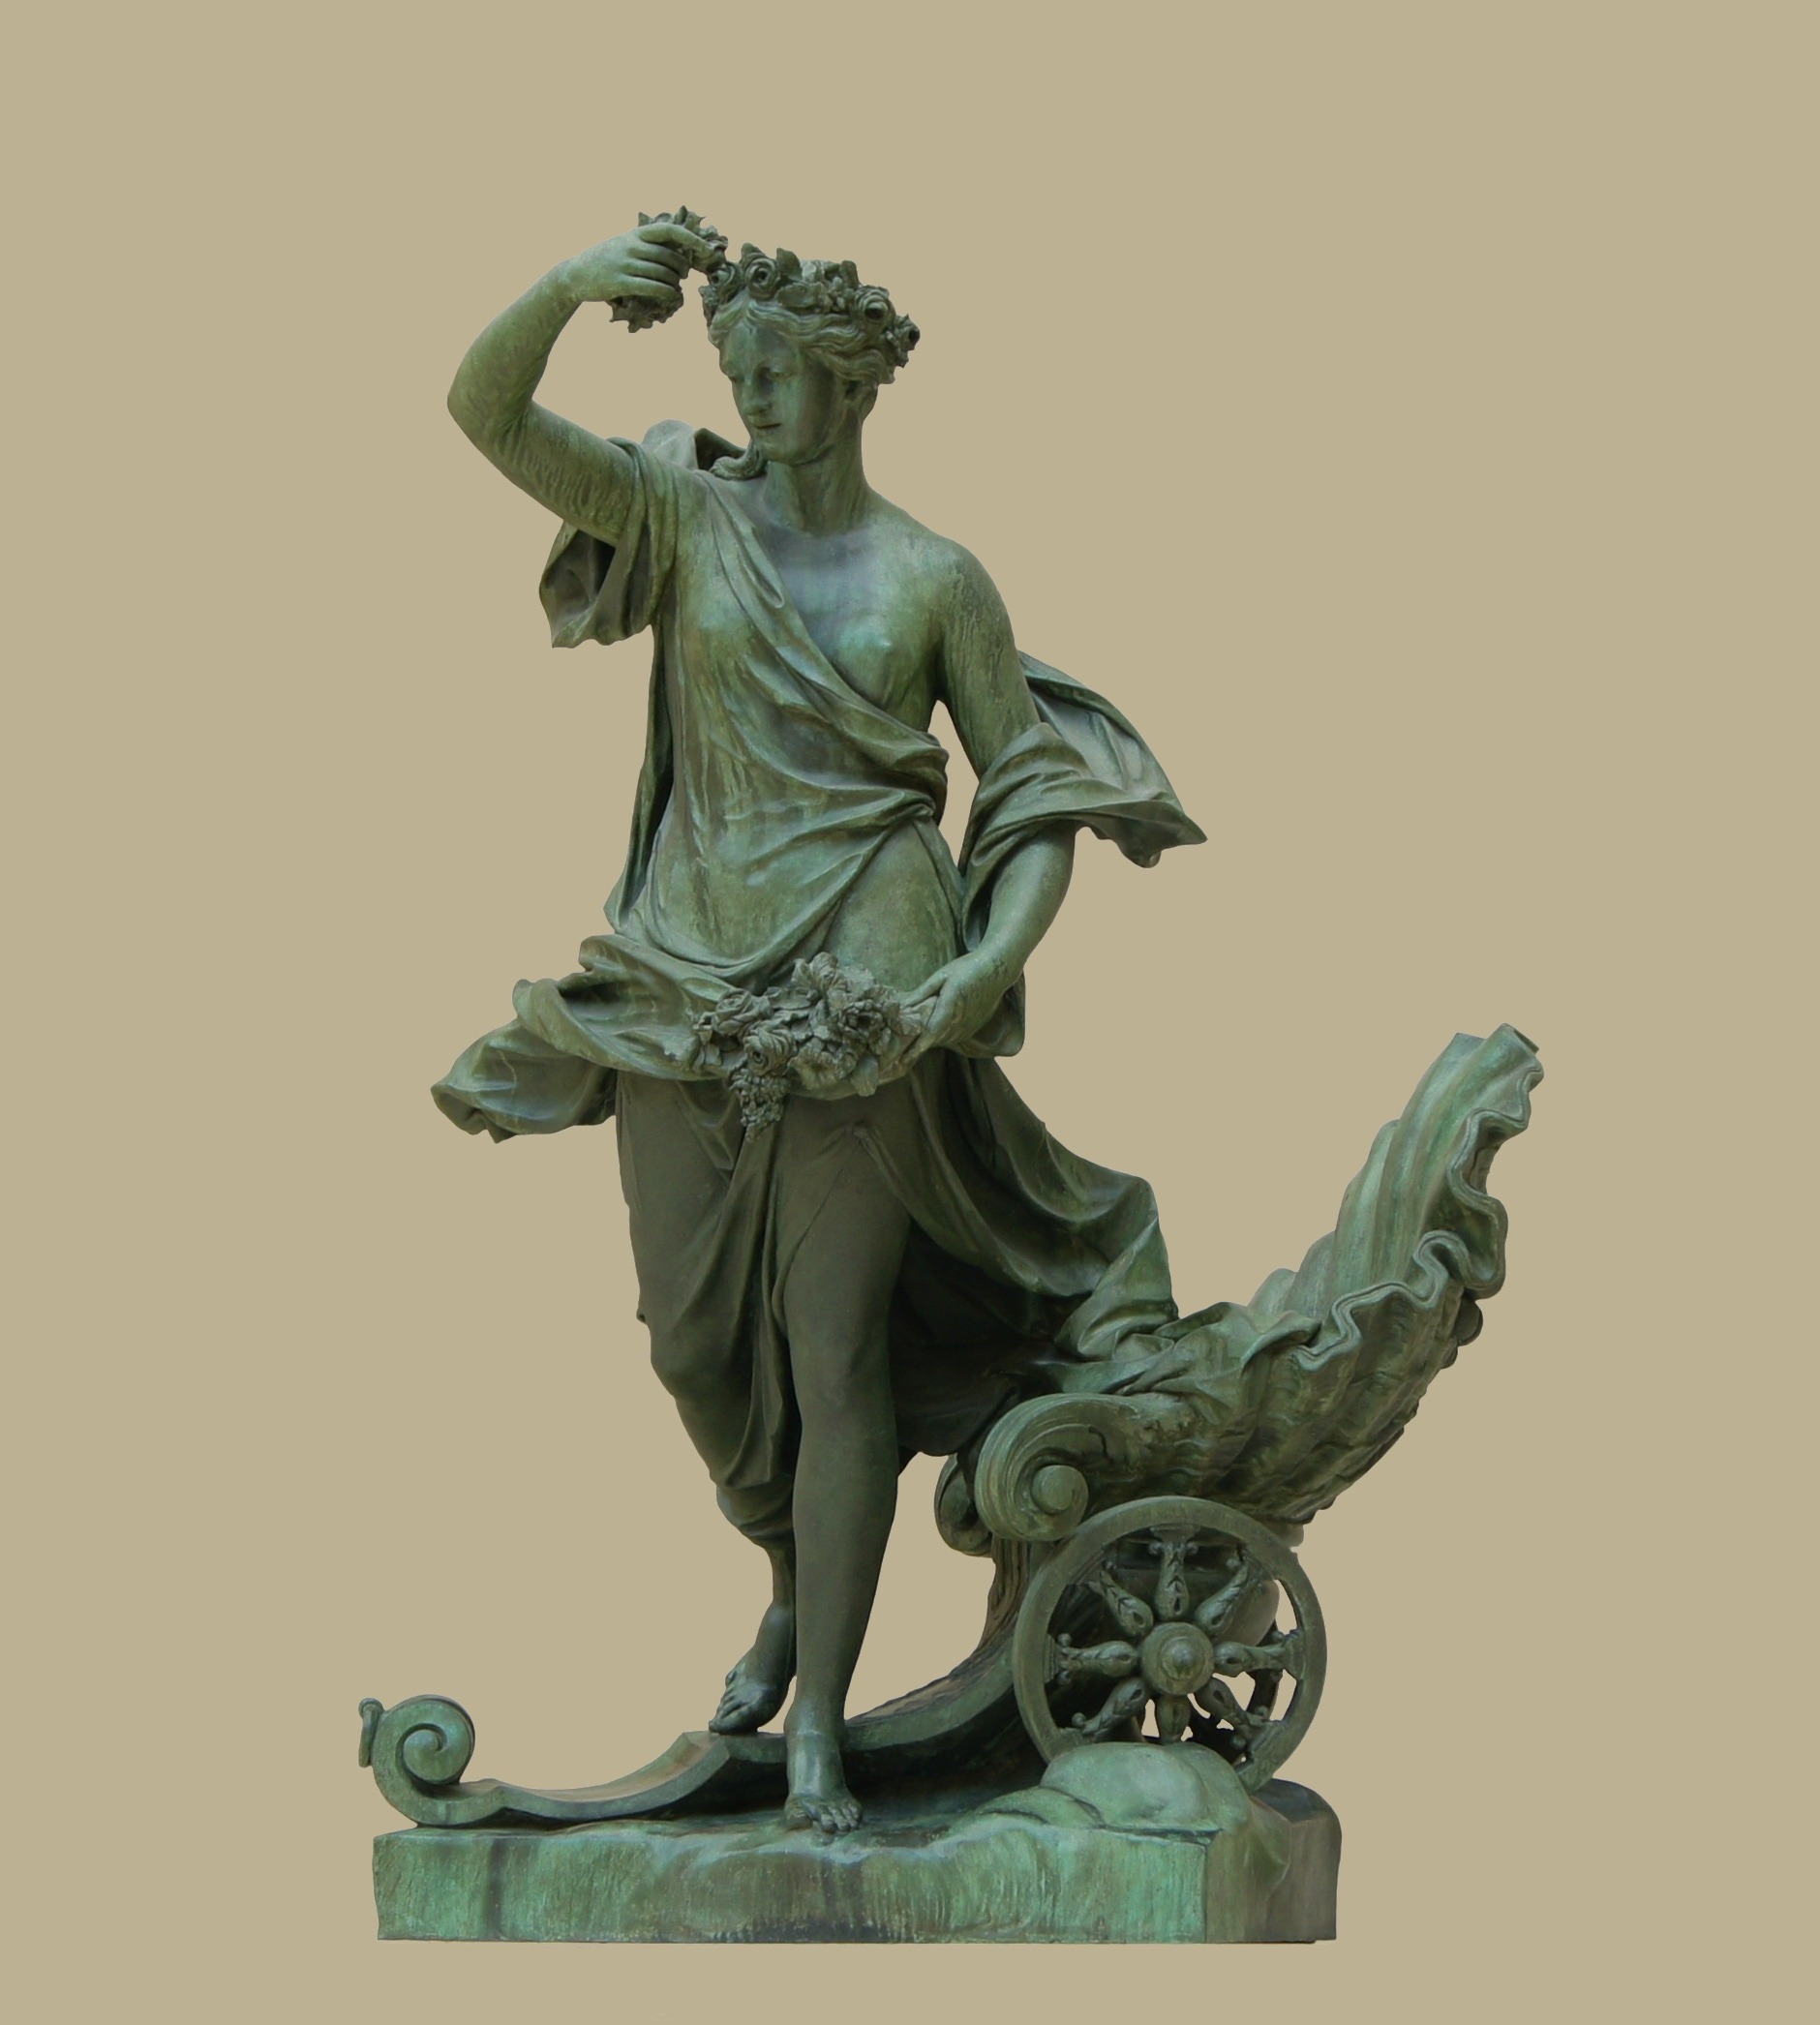
woman, antique, monument, female, statue, louvre, museum, aurora, sculpture, art, illustration, bronze, bronze sculpture, army men, 1693, philippe magnier